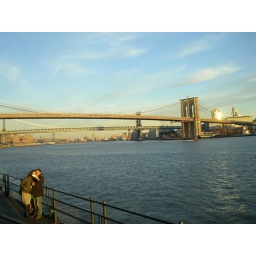
Brooklyn bridge viewed from south street seaport in sunset